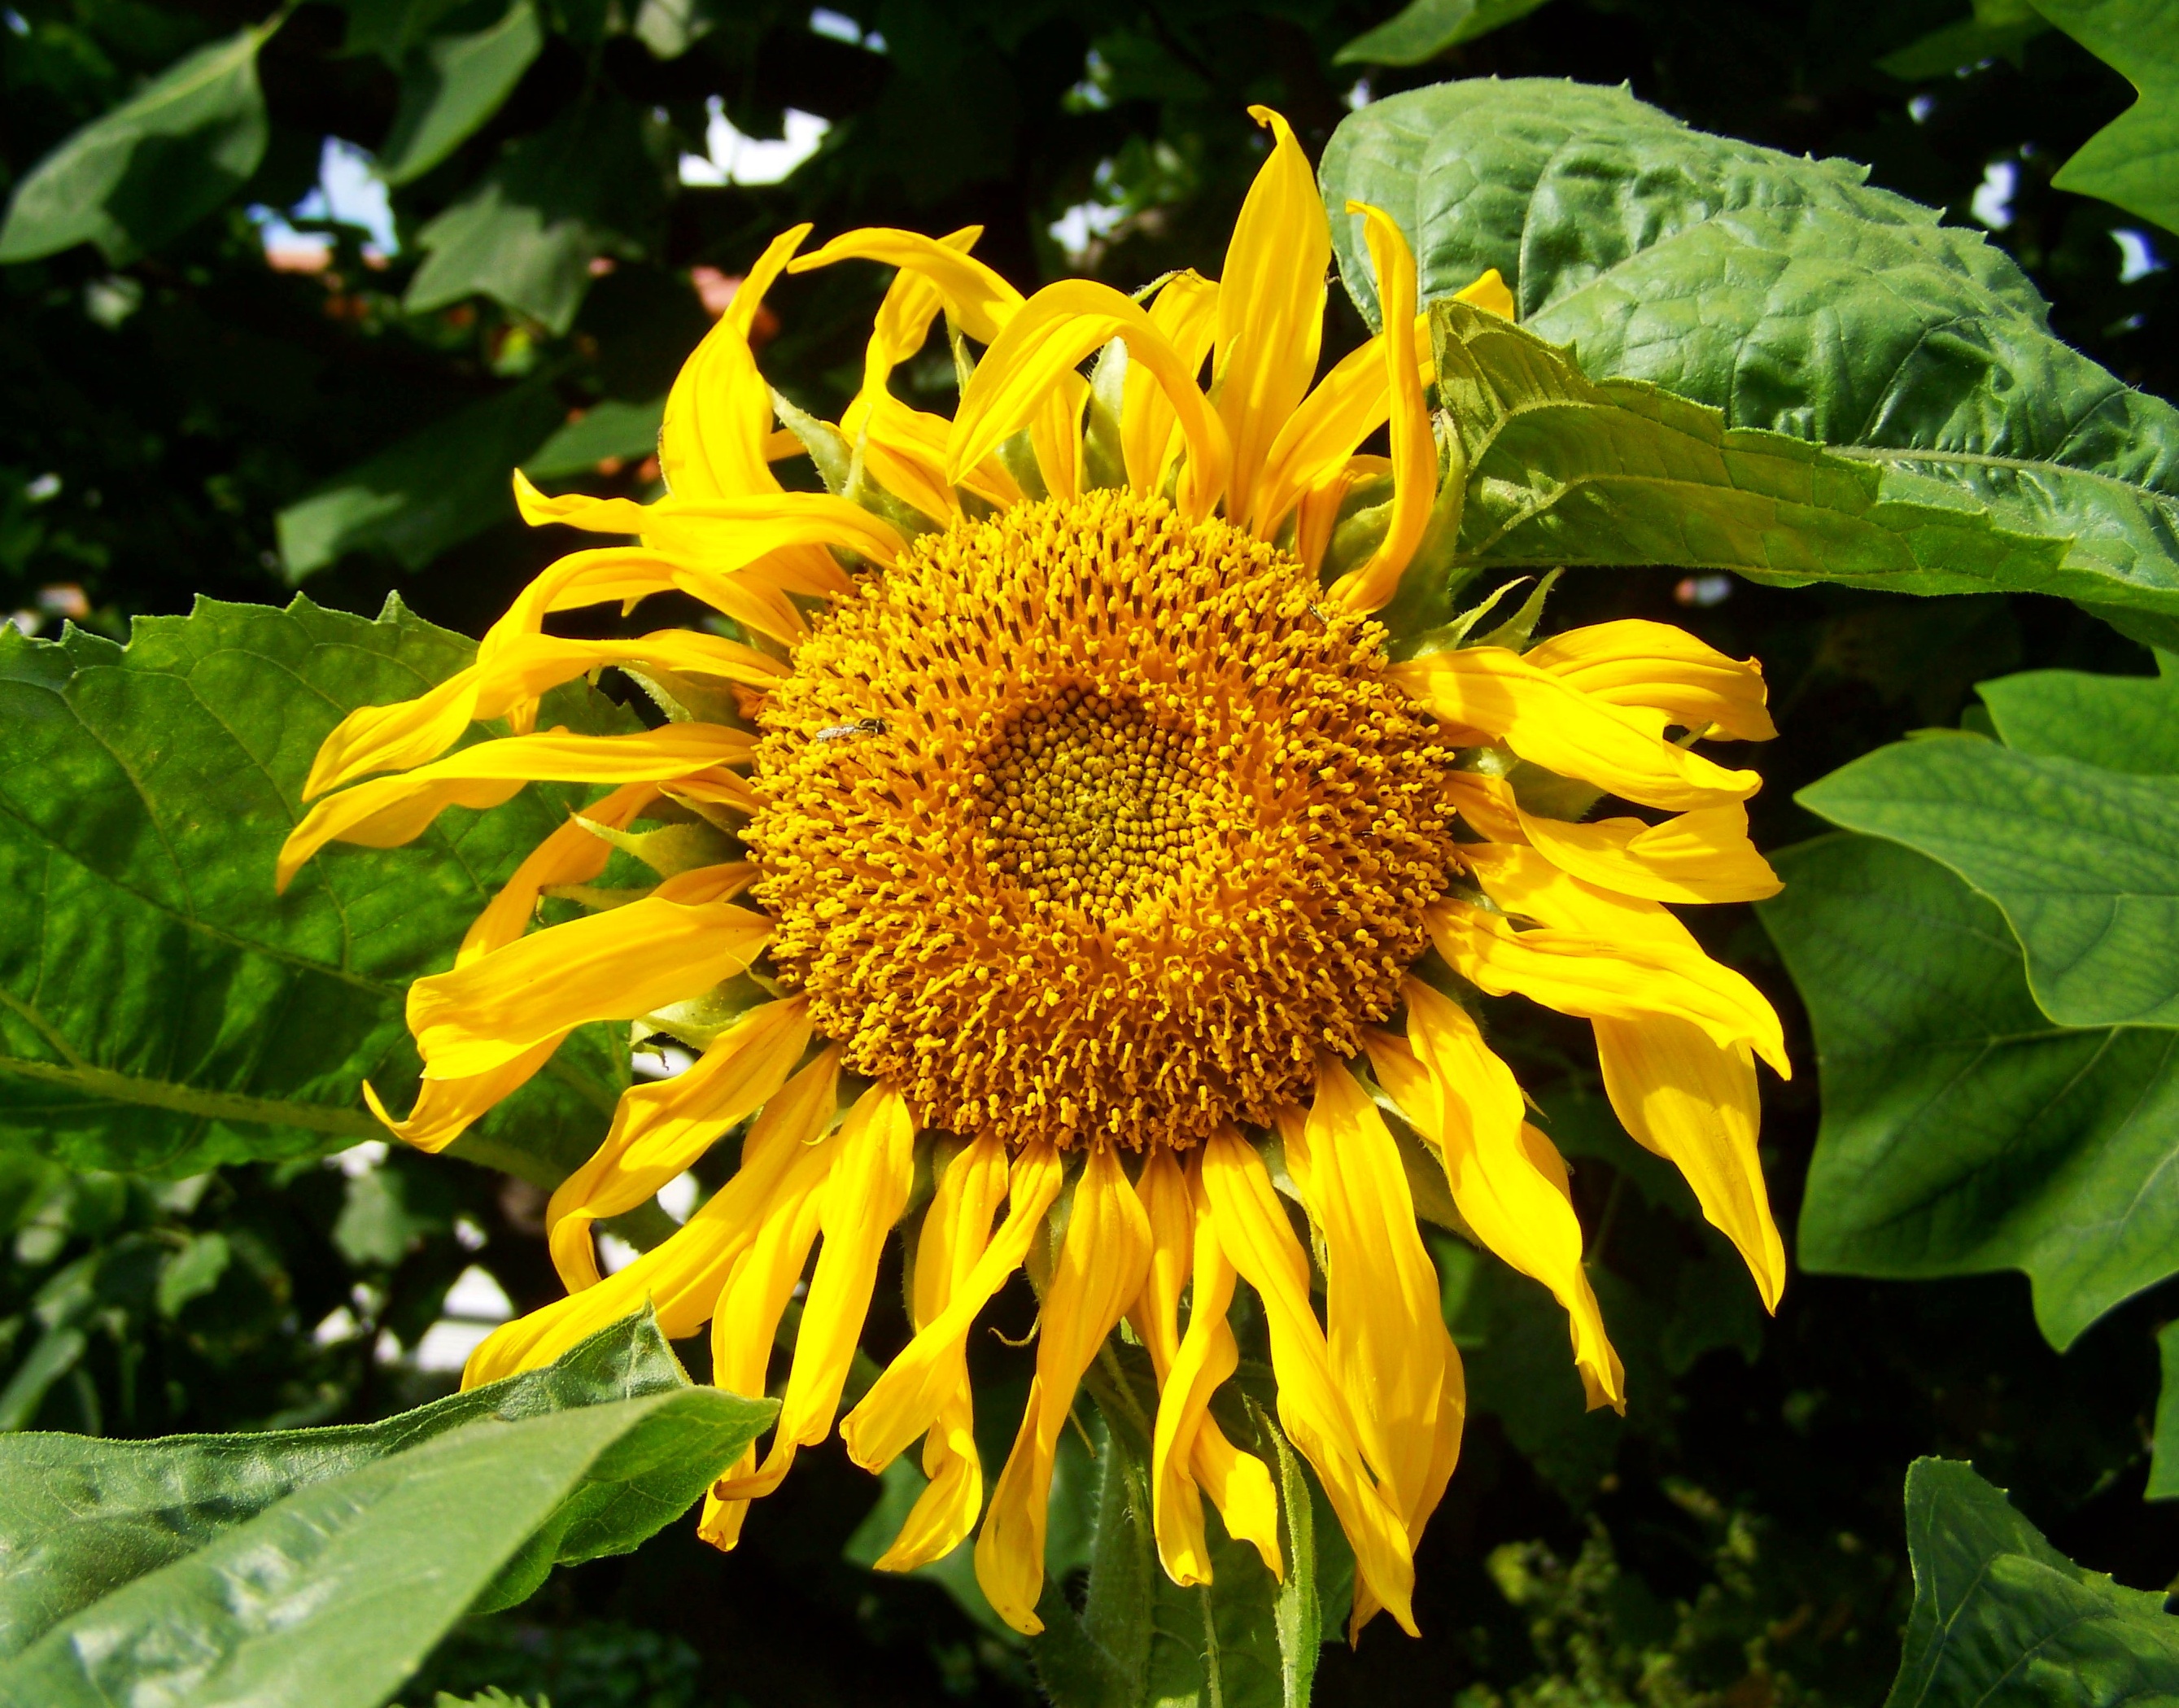
plant, field, flower, petal, botany, yellow, flora, sunflower, wildflower, flowering plant, daisy family, ornamental sunflower, sunflower garden, sunflower yellow, asterales, sunflower seed, annual plant, land plant